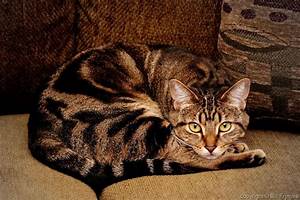
Label: gatto